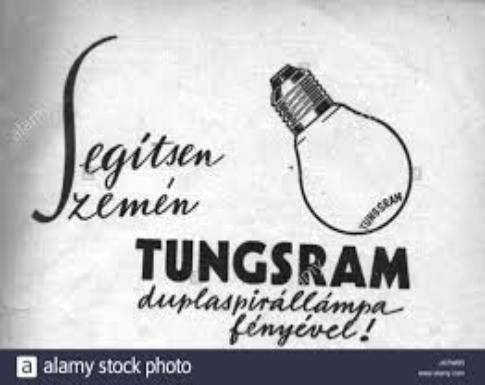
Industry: Necessities